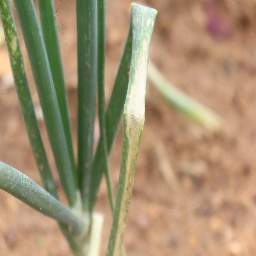
Label: Iris yellow virus